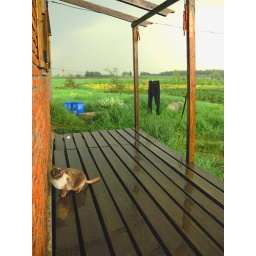
A cute cat under the grey sky with a pair of black trousers in the background on the countryside